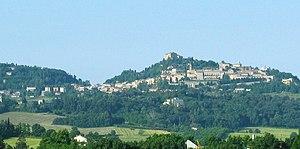
Ovadia ben Abraham de Bertinoro, dit le Bartenoura, est un rabbin italien de la seconde partie du XVᵉ siècle.